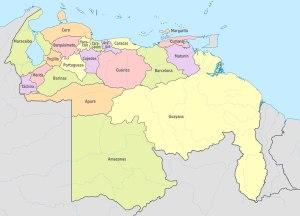
Les provinces du Venezuela sont les divisions administratives utilisées au Venezuela de la colonisation espagnole jusqu'à la fin de la guerre fédérale, où une nouvelle constitution transforme ces subdivisions en états fédérées. Après l'indépendance du Venezuela, il existe 11 provinces, qui atteint son nombre maximum en 1856 lorsque la loi de division territoriale découpe le Venezuela en 21 provinces.